Oraibi, Arizona

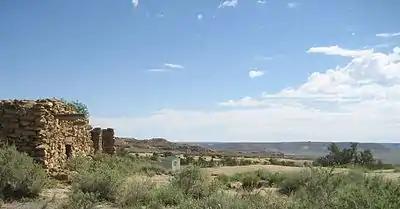
Abandoned house and the outskirts of Oraibi village

Oraibi was founded sometime before the year 1100 AD, making it possibly the oldest continuously inhabited settlement in the United States. Archeologists speculate that a series of severe droughts in the late 13th century forced the Hopi to abandon several smaller villages in the region and consolidate within a few population centers, Oraibi being one of them. As Oraibi's population grew considerably, it became the most influential of the Hopi settlements. By 1890, the village was estimated to have a population of 905, about half of the 1,824 estimated to be living in all of the Hopi settlements at the time.